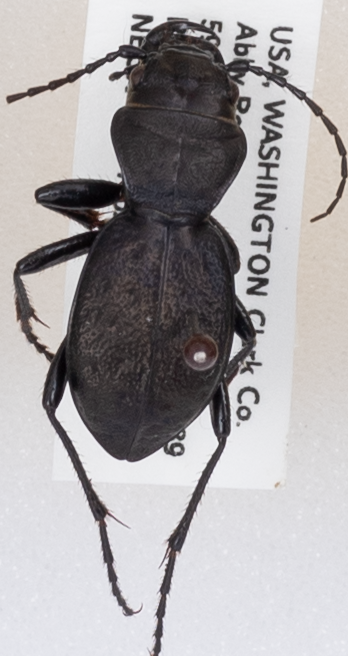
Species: Omus dejeanii
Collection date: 2019-06-11
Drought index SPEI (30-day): -0.572
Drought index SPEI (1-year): -2.09
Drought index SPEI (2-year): -2.09